Kosovo and the euro

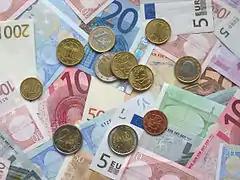
Euro coins and banknotes of various denominations

Like Germany, Kosovo switched to the euro on 1 January 2002. The Deutsche Mark remained legal tender in Kosovo until 1 March 2002.